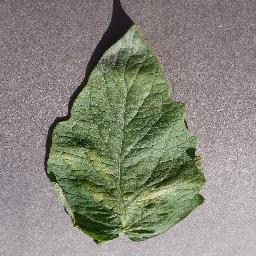
Label: Tomato___Spider_mites Two-spotted_spider_mite